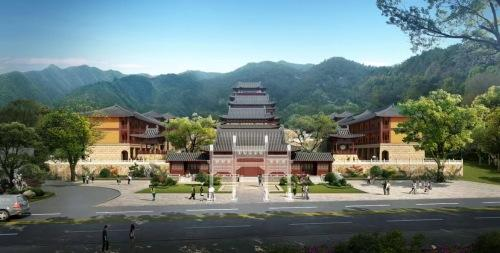
地标名称：德福禅寺
所在城市：金华市·东阳市